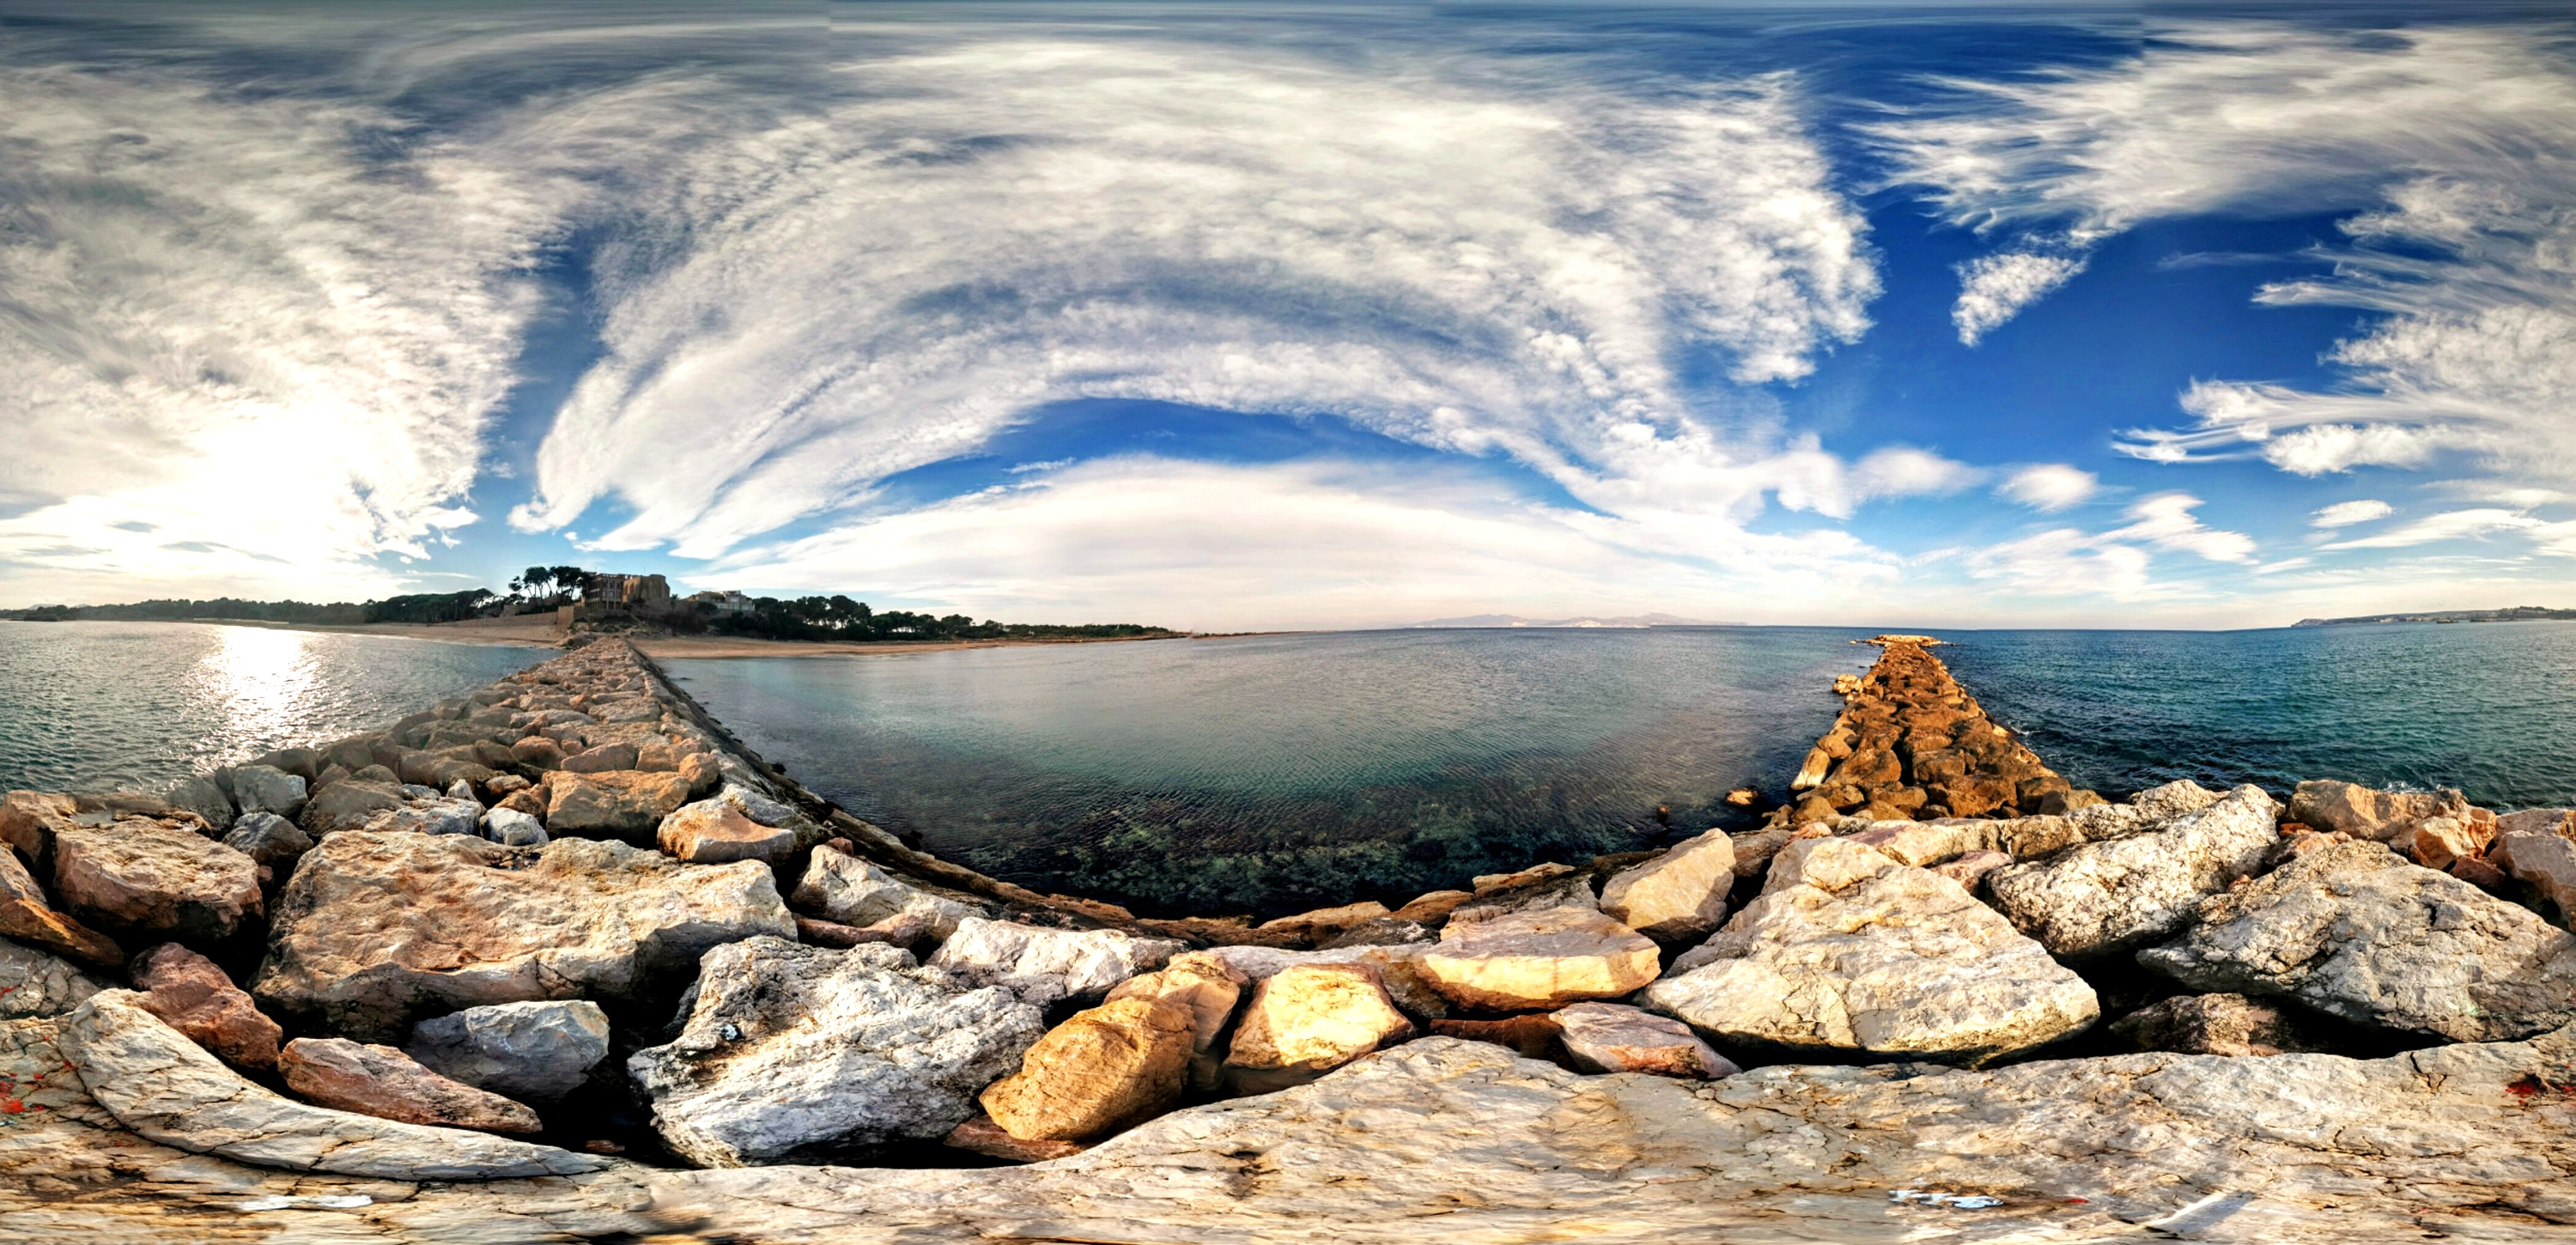
landscape, sea, coast, nature, rock, ocean, horizon, cloud, sky, sunlight, shore, wave, lake, cliff, cove, reflection, bay, terrain, cape, wind wave